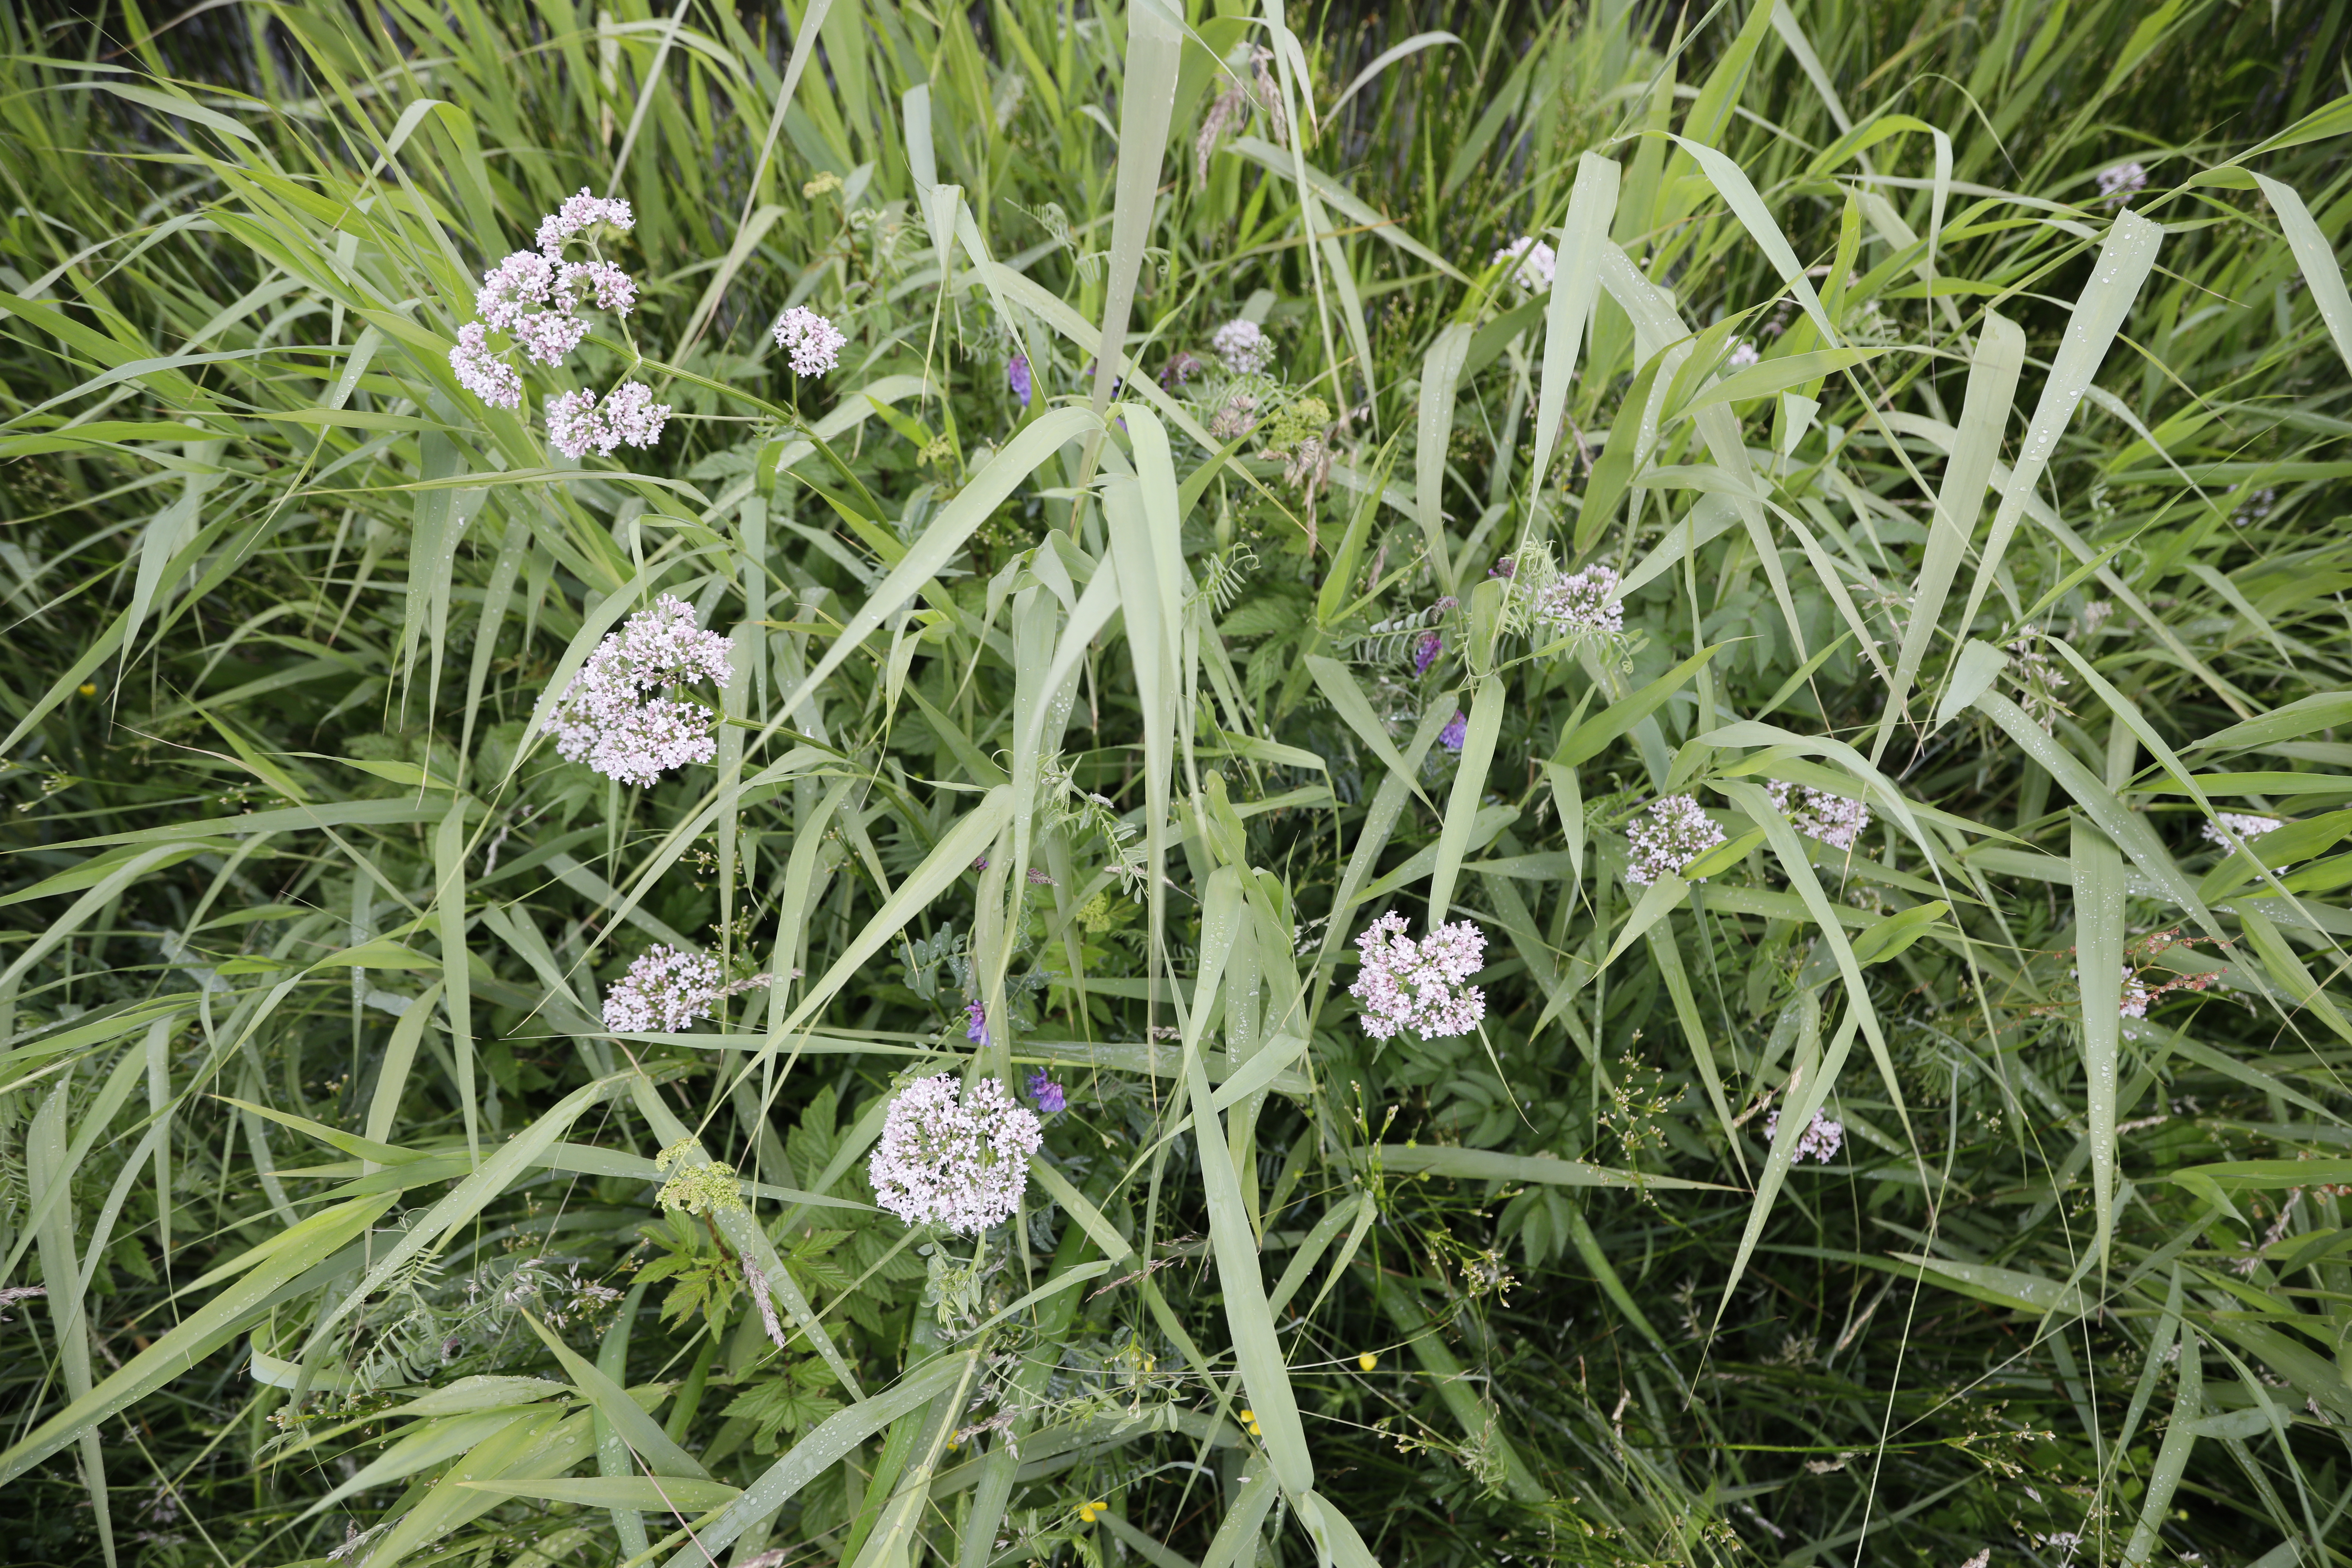
Plant species: Valeriana officinalis, Vicia cracca